Plug-in electric vehicles in Norway

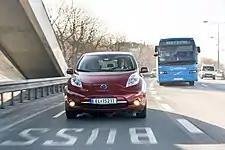
All-electric cars have access to bus lanes in Norway. Shown a Nissan Leaf, the top selling plug-in electric car for three years running (2012–2014).

"Budstikka" also did a count of the number of vehicles travelling in the bus lane during the rush hour on 3 December 2013. The newspaper found that a total of 829 vehicles used the bus lane between 7:30 and 8:30 am, of which, 618 vehicles were electric cars (74.5%). Buses accounted for only 7.5% of the traffic in the bus lane, and taxis, two-wheelers and mini-buses made up the rest. The deputy director of the Institute of Transport Economics (TØI) explained that the normal capacity of a highway lane is between 1,800 and 2,000 vehicles per hour, but because of the ramp entrances and exits, and the buses manoeuvring in and out the bus lane to do their stops, the traffic flow starts to become troublesome when the number of vehicles in the bus lane is about 1,000 vehicles per hour. Although by December 2013 the traffic is approaching this limit, TØI's Deputy Director did not want to predict when this critical situation will occur. The Manager of the green car advocate group Grønn Bil warned that "if the only reason people bought an electric car is to drive in the bus lane, they will probably be disappointed sooner or later".